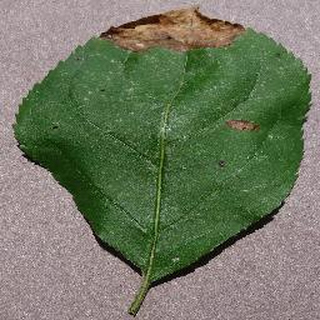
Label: apple_black_rot